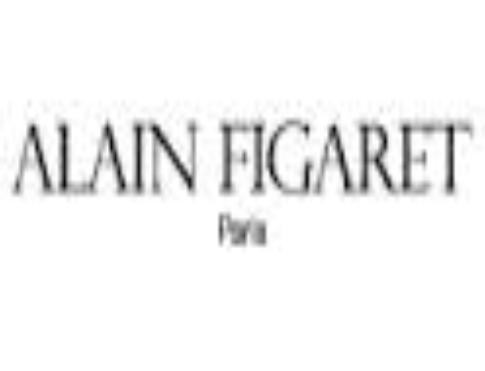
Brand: Alain Figaret
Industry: Clothes